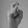
ASL letter: X